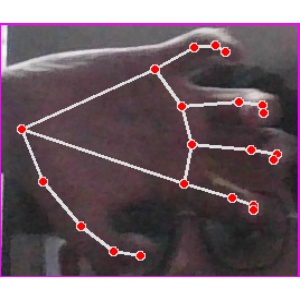
अक्षर: त